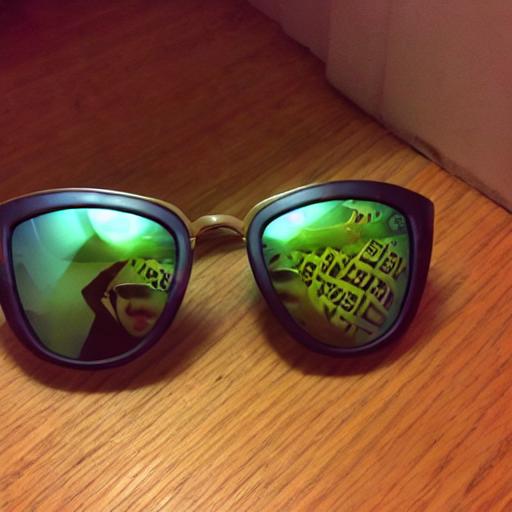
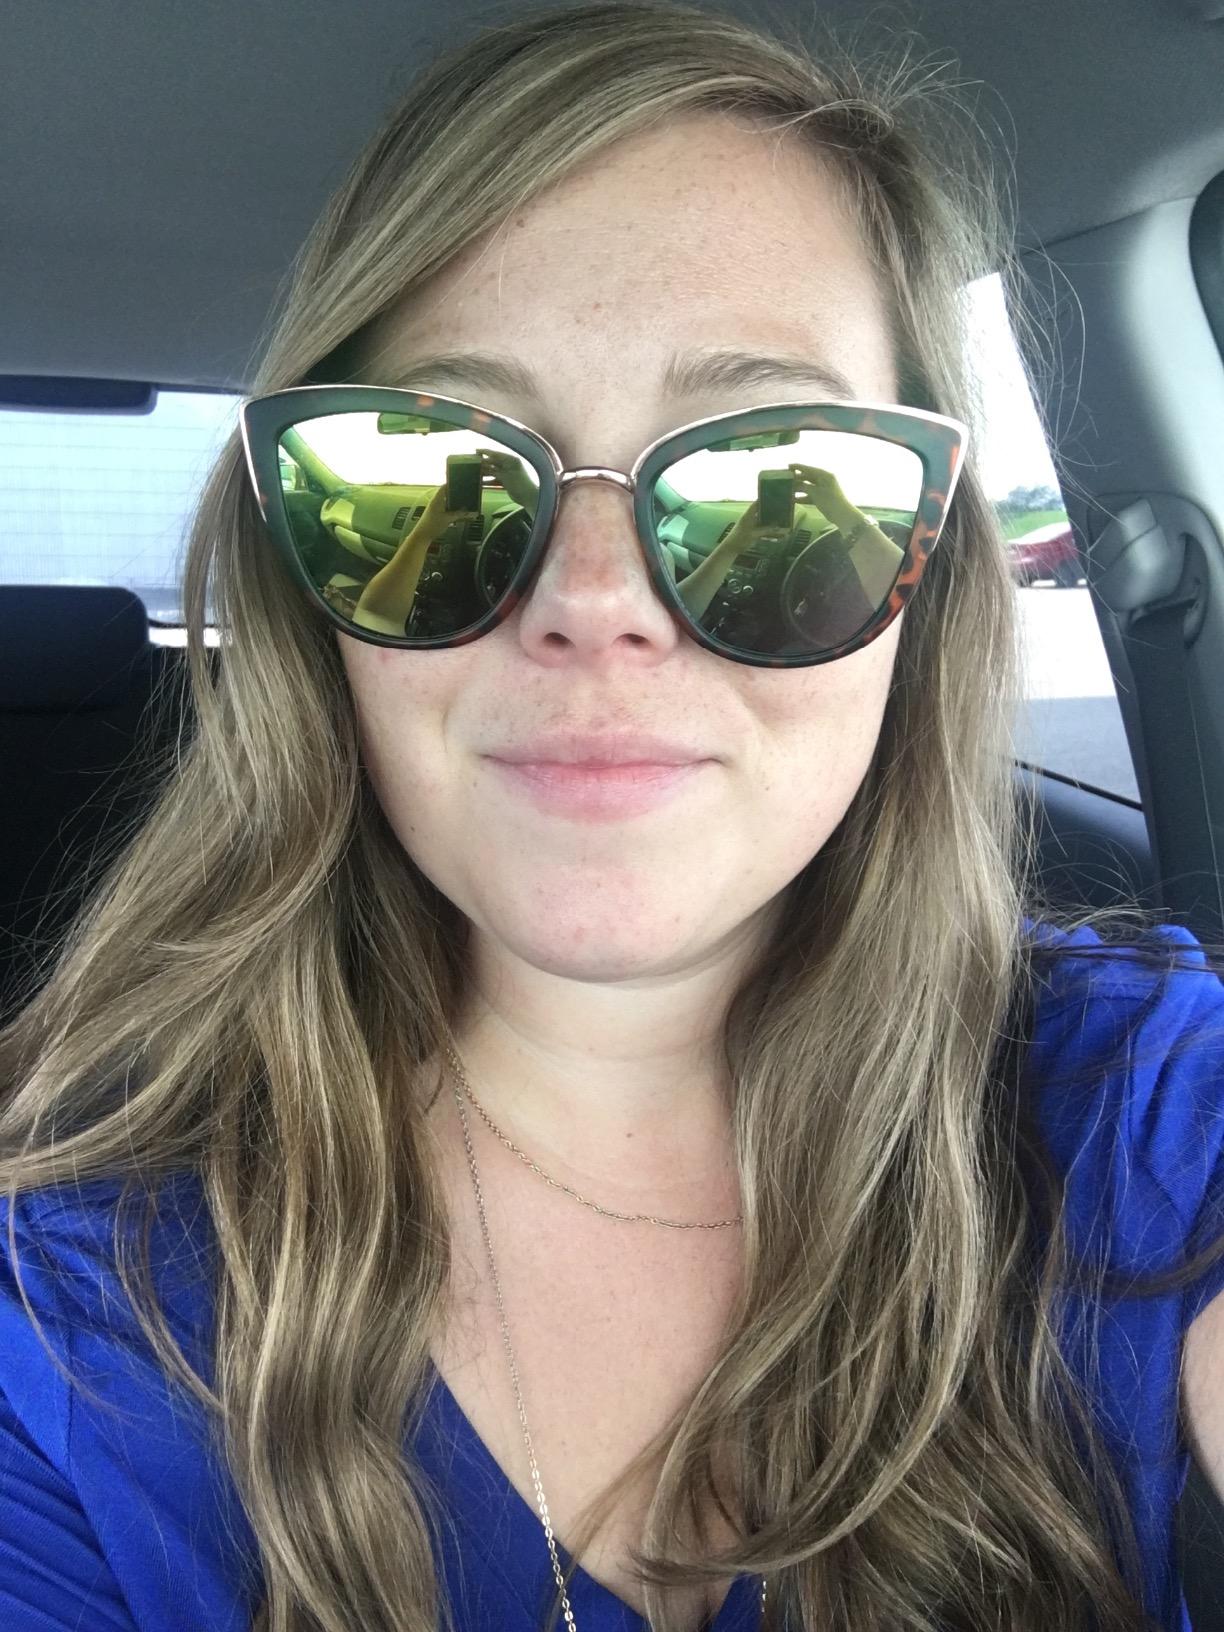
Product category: accessories_sunglasses
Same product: no